Nelly Beltrán

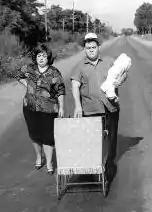
Nelly Beltrán and Javier Portales in "Canuto Cañete y los 40 ladrones" (1964)

In 1962, Beltrán made "El televisor" under the direction of Guillermo Fernández Jurado with Ubaldo Martínez and Blanca del Prado and in 1964, she made "Canuto Cañete y los 40 ladrones" with Carlos Balá and Mariángeles Ibarreta under the direction of Leo Fleider. The following year, she repeated the role of Mrs. Salvador with Carlos Balá playing Canuto Cañete in "Canuto Cañete, detective privado" and made "Pajarito Gómez" a satirical film about the promotional machine behind the Argentine pop stars of the 1960s. It was the Argentine entry for 1965 in the Berlin Film Festival and won the Best Youth Film award.